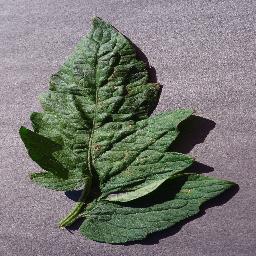
Label: Tomato___Target_Spot